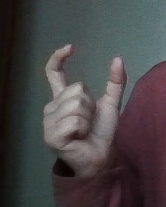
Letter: nun